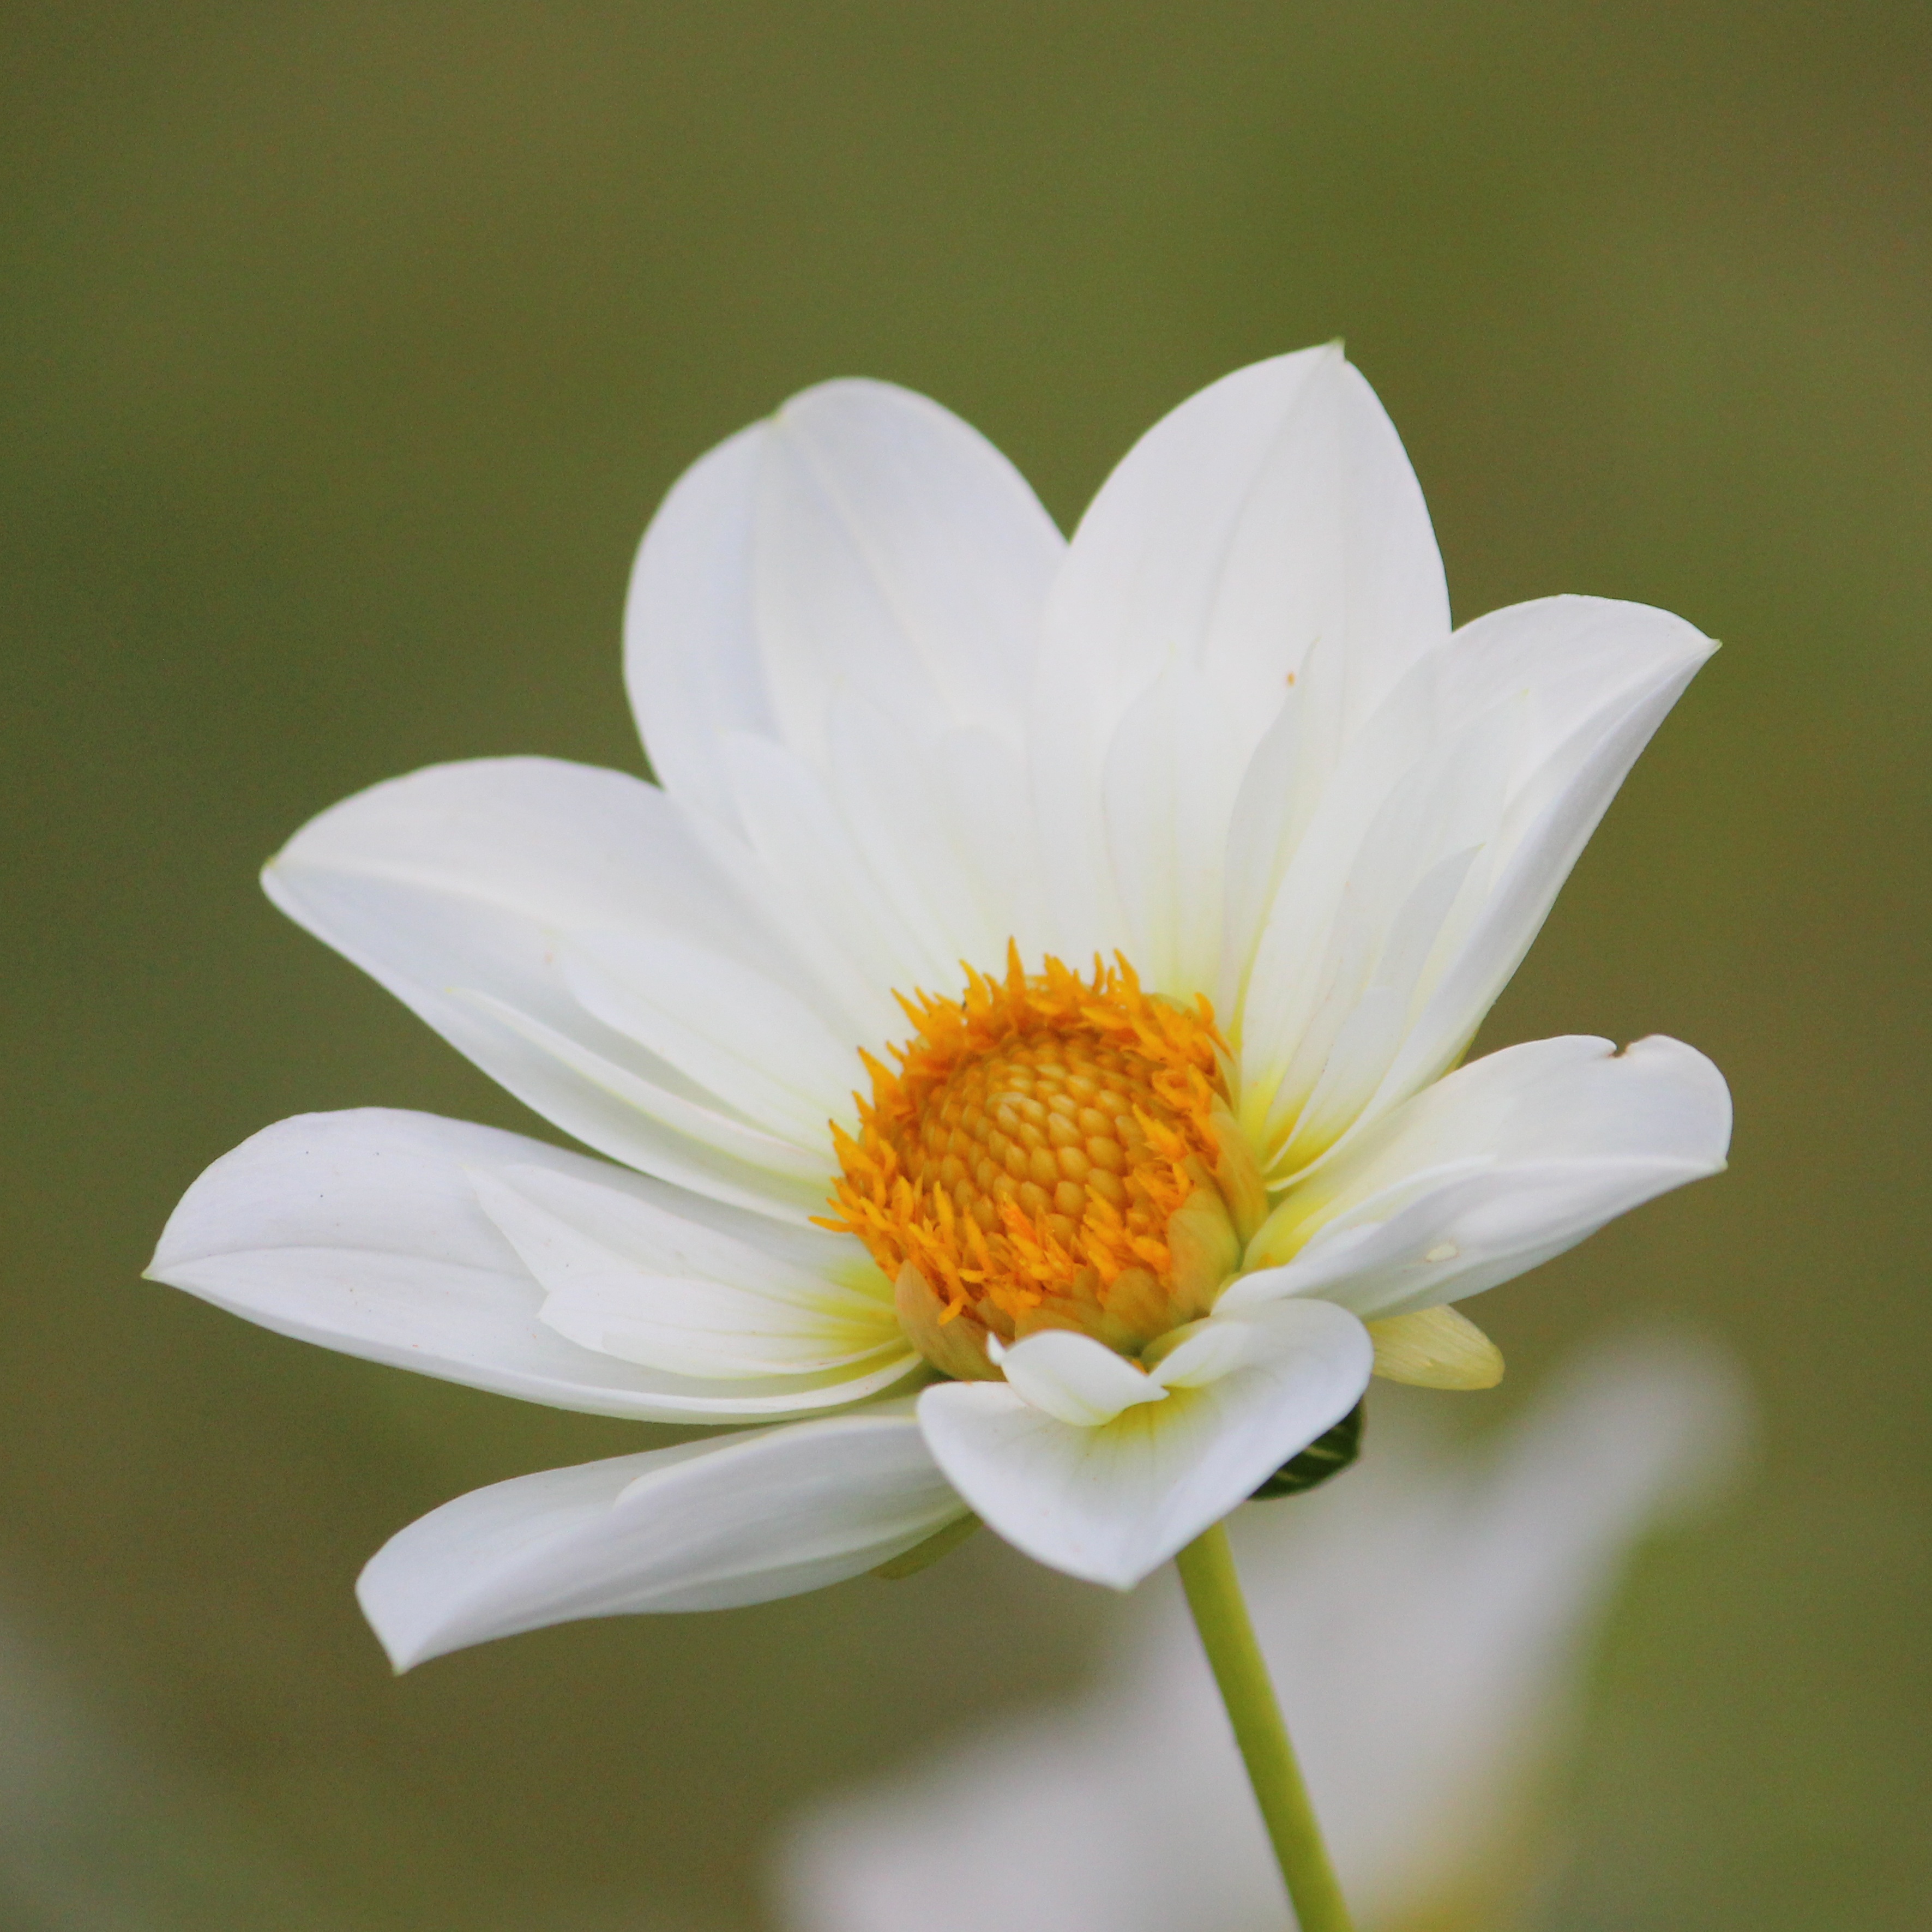
blossom, plant, flower, petal, bloom, daisy, botany, yellow, flora, wildflower, close up, dahlia, late summer, dahlia garden, macro photography, garden plant, flowering plant, daisy family, oxeye daisy, plant stem, land plant